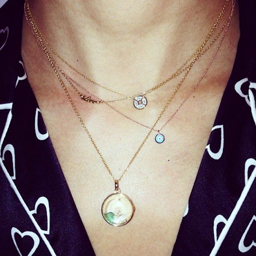
who what wear : layer your necklaces like person .